2015 WTA Elite Trophy

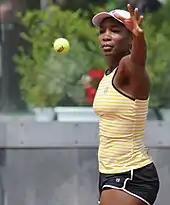
Venus Williams had a resurgent 2015.

Venus Williams had a resurgent year in 2015. She began the year by winning the ASB Classic defeating Caroline Wozniacki in three sets. She then followed it up by reaching her first slam quarterfinal at the Australian Open since 2010 losing to Madison Keys. She also was able to reach the quarterfinals of the US Open losing to sister Serena. She won her biggest title since Dubai 2010, by claiming the Wuhan Open defeating Garbiñe Muguruza in the finals. She also was the first alternate for the 2015 WTA Finals but was not used.